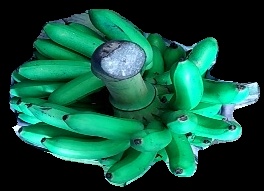
Variety: rasbale
Grade: grade1